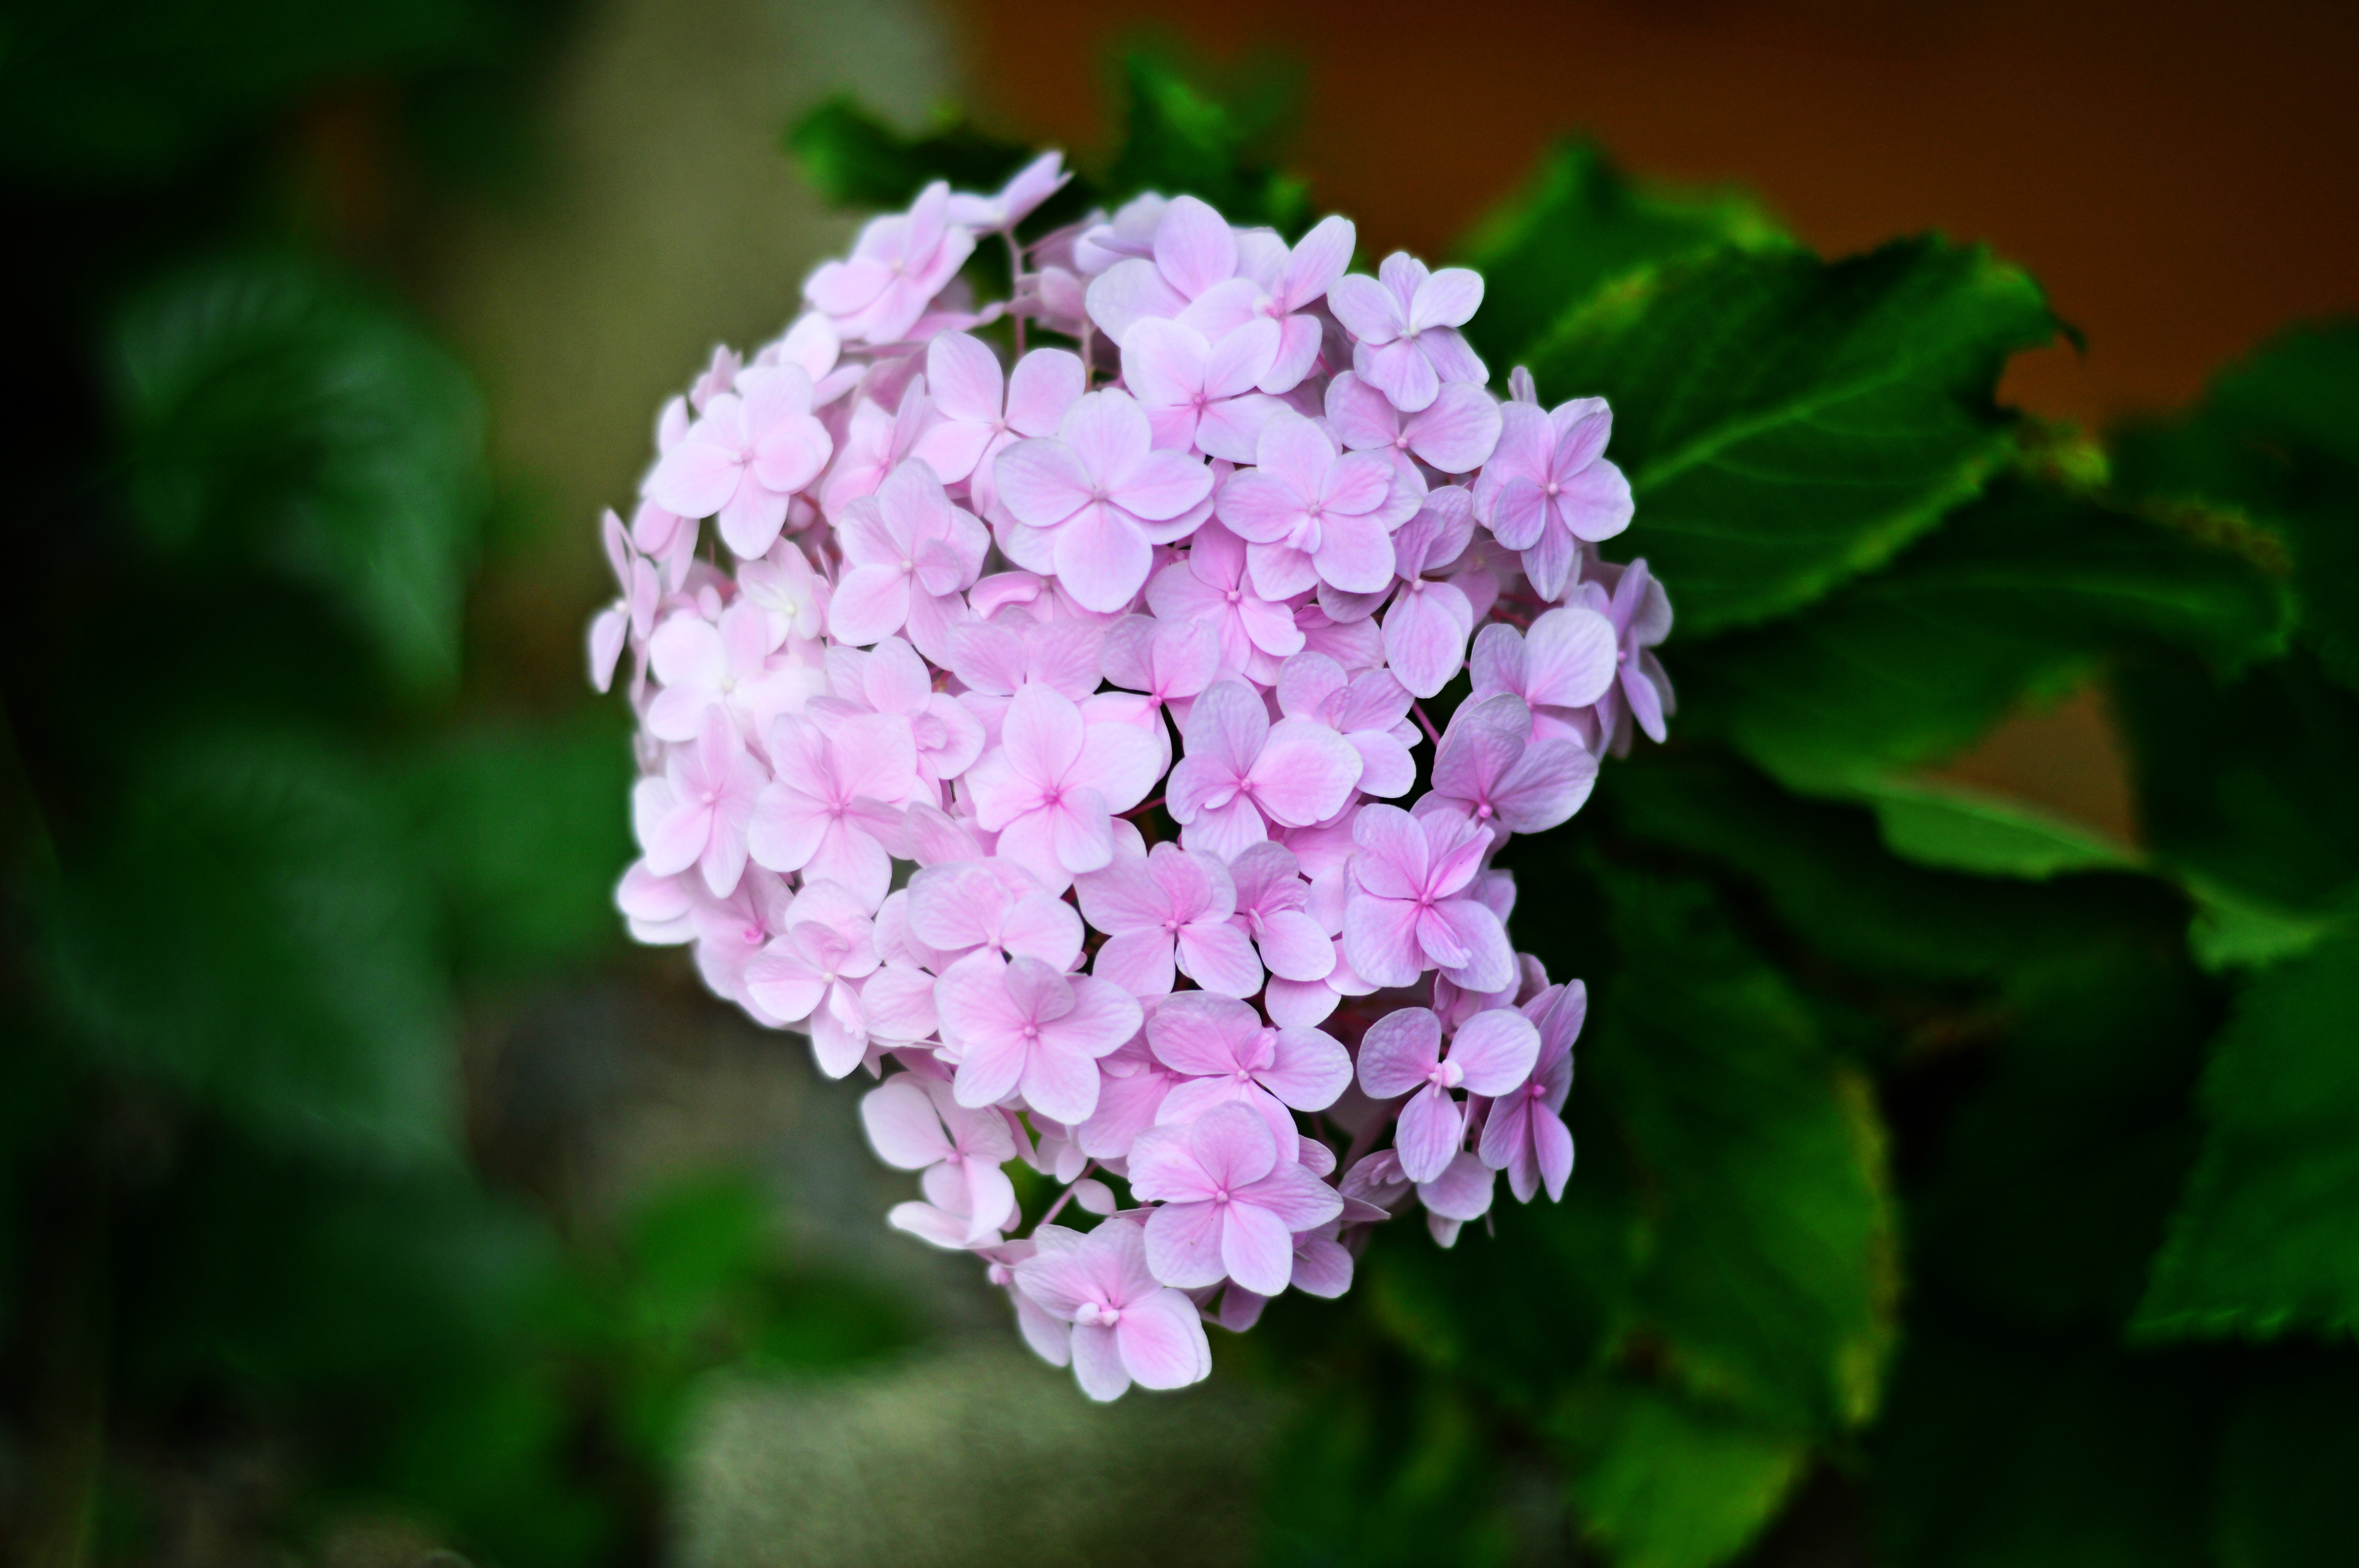
flowers, flower, flowering plant, petal, pink, lilac, plant, purple, violet, botany, hydrangea, spring, leaf, hydrangeaceae, cornales, annual plant, verbena, wildflower, verbena family, blossom, Dame s rocket, geranium, pink family, shrub, perennial plant